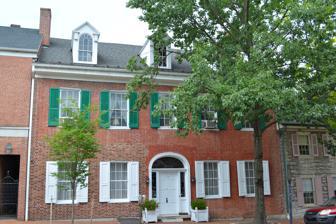
Building: Lane House (Mercersburg, Pennsylvania)
Country: United States of America
Year built: 1828
Historic house in Pennsylvania, United States United States historic place Lane House U.S. National Register of Historic Places U.S. Historic district Contributing property Pennsylvania state historical marker Show map of Pennsylvania Show map of the United States Location 14 N. Main St., Mercersburg, Pennsylvania Coordinates 39°49′44″N 77°54′17″W / 39.82889°N 77.90472°W / 39.82889; -77.90472 Area 1 acre (0.40 ha) Built 1828 Architectural style Federal NRHP reference No. 72001123 Significant dates Added to NRHP January 13, 1972 Designated PHMC July 2, 1953 The Lane House is an historic, American home that is located in Mercersburg in Franklin County, Pennsylvania . It was listed on the National Register of Historic Places in 1972 and is located in the Mercersburg Historic District . History and architectural features Built in 1828, this historic structure is a 2 + 1 ⁄ 2 -story, five-bay, brick dwelling that was designed in the Federal style. It was the birthplace of Harriet Lane (1830-1903), who served as hostess at the White House for her uncle James Buchanan from 1857 to 1861. It was listed on the National Register of Historic Places in 1972. It is located in the Mercersburg Historic District . References